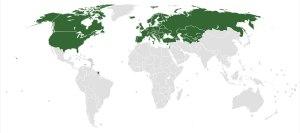
Le Conseil économique et social, ou ECOSOC, est un des six organes principaux de l'ONU, créé d'après le chapitre X de la Charte des Nations unies. Il est placé sous l'égide de l'Assemblée générale des Nations unies et a un rôle consultatif concernant les questions de coopération économique et sociale internationale.